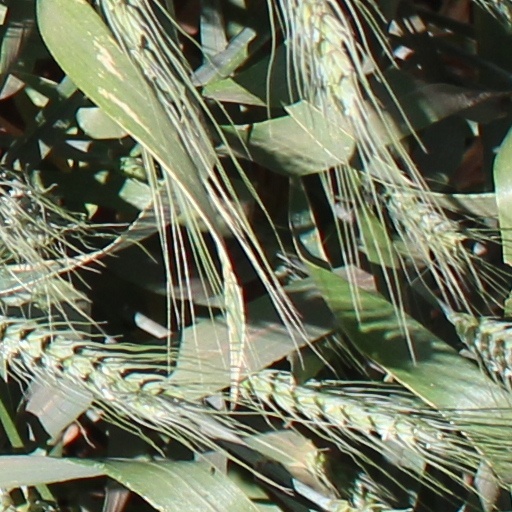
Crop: wheat